Hoof boot

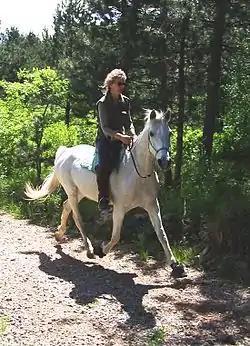
A horse with hoof boots on its front hooves

The other major use of horse boots is for veterinary medicine. If a horse has a puncture wound in the hoof or a bruise to the sole, the boot provides protection to the wound or injury, increases the cleanliness of the area, and may at times be used to keep a poultice or other medication in contact with the hoof. They are also very useful for protection of the hooves of horses who cannot for some reason wear horseshoes, such as a horse that has lost a large chunk of the hoof wall due to disease or injury. In many cases, horses with laminitis also respond well to the protection of hoof boots while their hooves recover.